Pretty Things

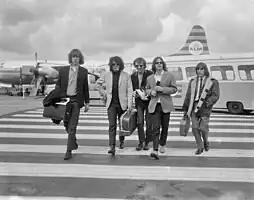
Pretty Things in the Netherlands, . Left to Right: Brian Pendleton, John Stax, Dick Taylor, Phil May, Viv Prince

Pretty Things were an English rock band formed in September 1963 in Sidcup, Kent, taking their name from Bo Diddley's 1955 song "Pretty Thing", and active in their first incarnation until 1971. They released five studio albums, including the debut "The Pretty Things" (UK Albums Chart #6) and "S. F. Sorrow" (the first rock opera), four EPs and 15 UK singles, including the Top 20 UK Singles Chart "Don't Bring Me Down" and "Honey I Need". They reformed later in 1971 and continued through to 1976 issuing three more studio albums, and reformed once again from 1979 to 2020 releasing another five studio albums, the last of which was "Bare as Bone, Bright as Blood".